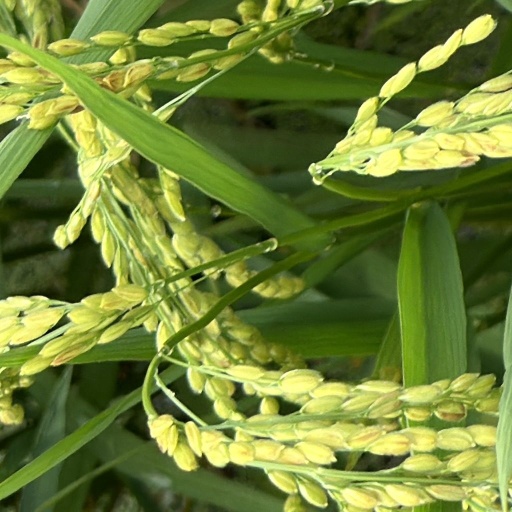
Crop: rice